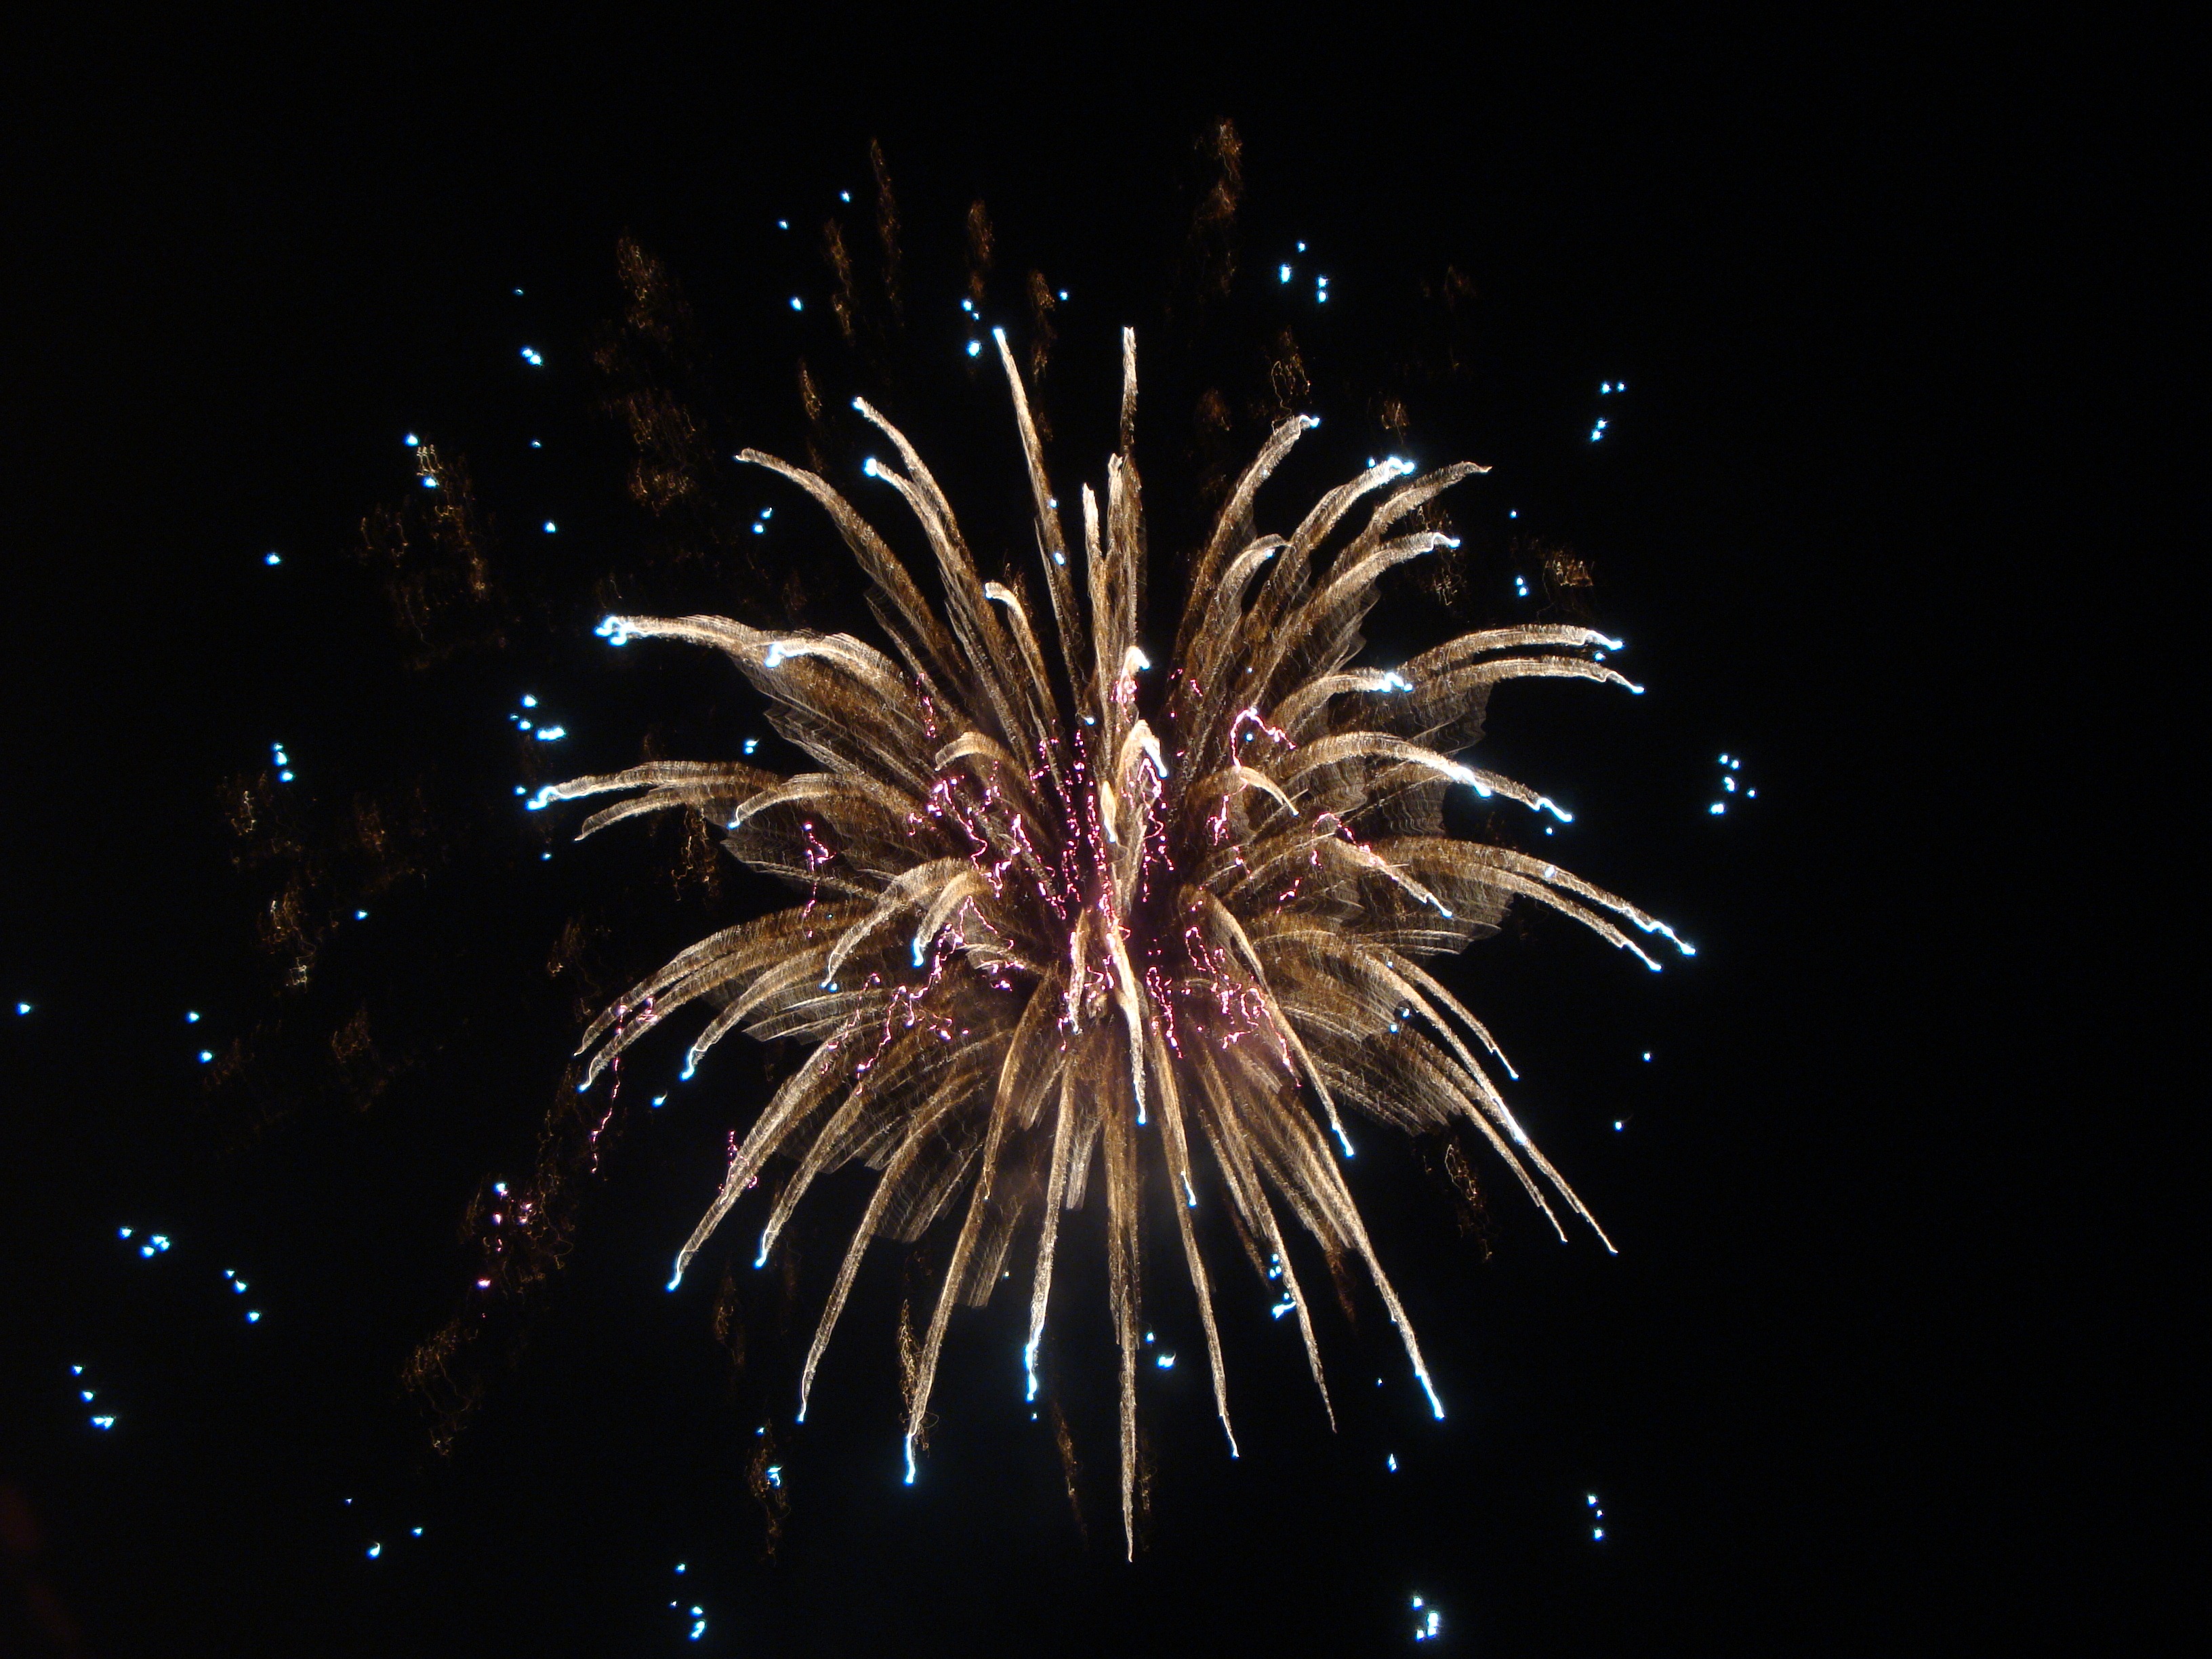
recreation, shine, explosion, fireworks, event, outdoor recreation